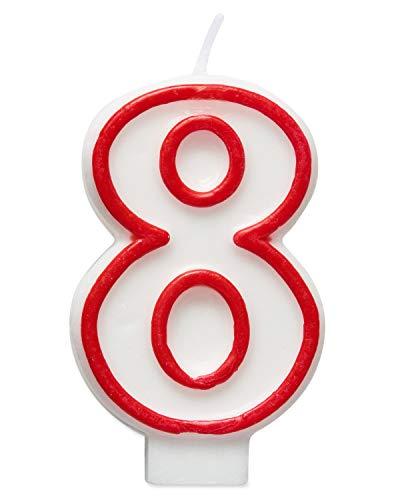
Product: AMERICAN GREETINGS Party Supplies Birthday Candle, Number 8 (1-Count)
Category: Home & Kitchen | Home Décor | Candles & Holders | Candles | Specialty Candles | Birthday Candles
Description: Our molded candle come in the shapes of numbers to make every celebration count, including this Number 8 candle with a bright red border.
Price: $1.19
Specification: ProductDimensions:4.5x0.5x2.8inches|ItemWeight:0.96ounces|ShippingWeight:0.96ounces(Viewshippingratesandpolicies)|Manufacturer:AmericanGreetings|ASIN:B07ZHTJ64F|Itemmodelnumber:6287219|DatefirstlistedonAmazon:October23,2019